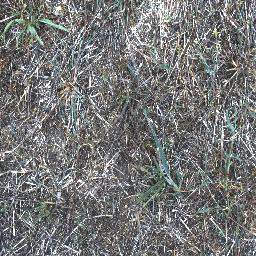
Label: negative